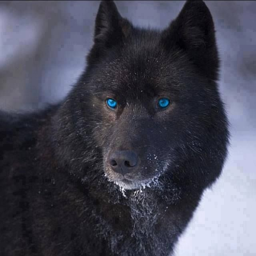
they have been taken by some professional and amateur photographer , here are some unusual and beautiful animal photos , hope you would like this collection .